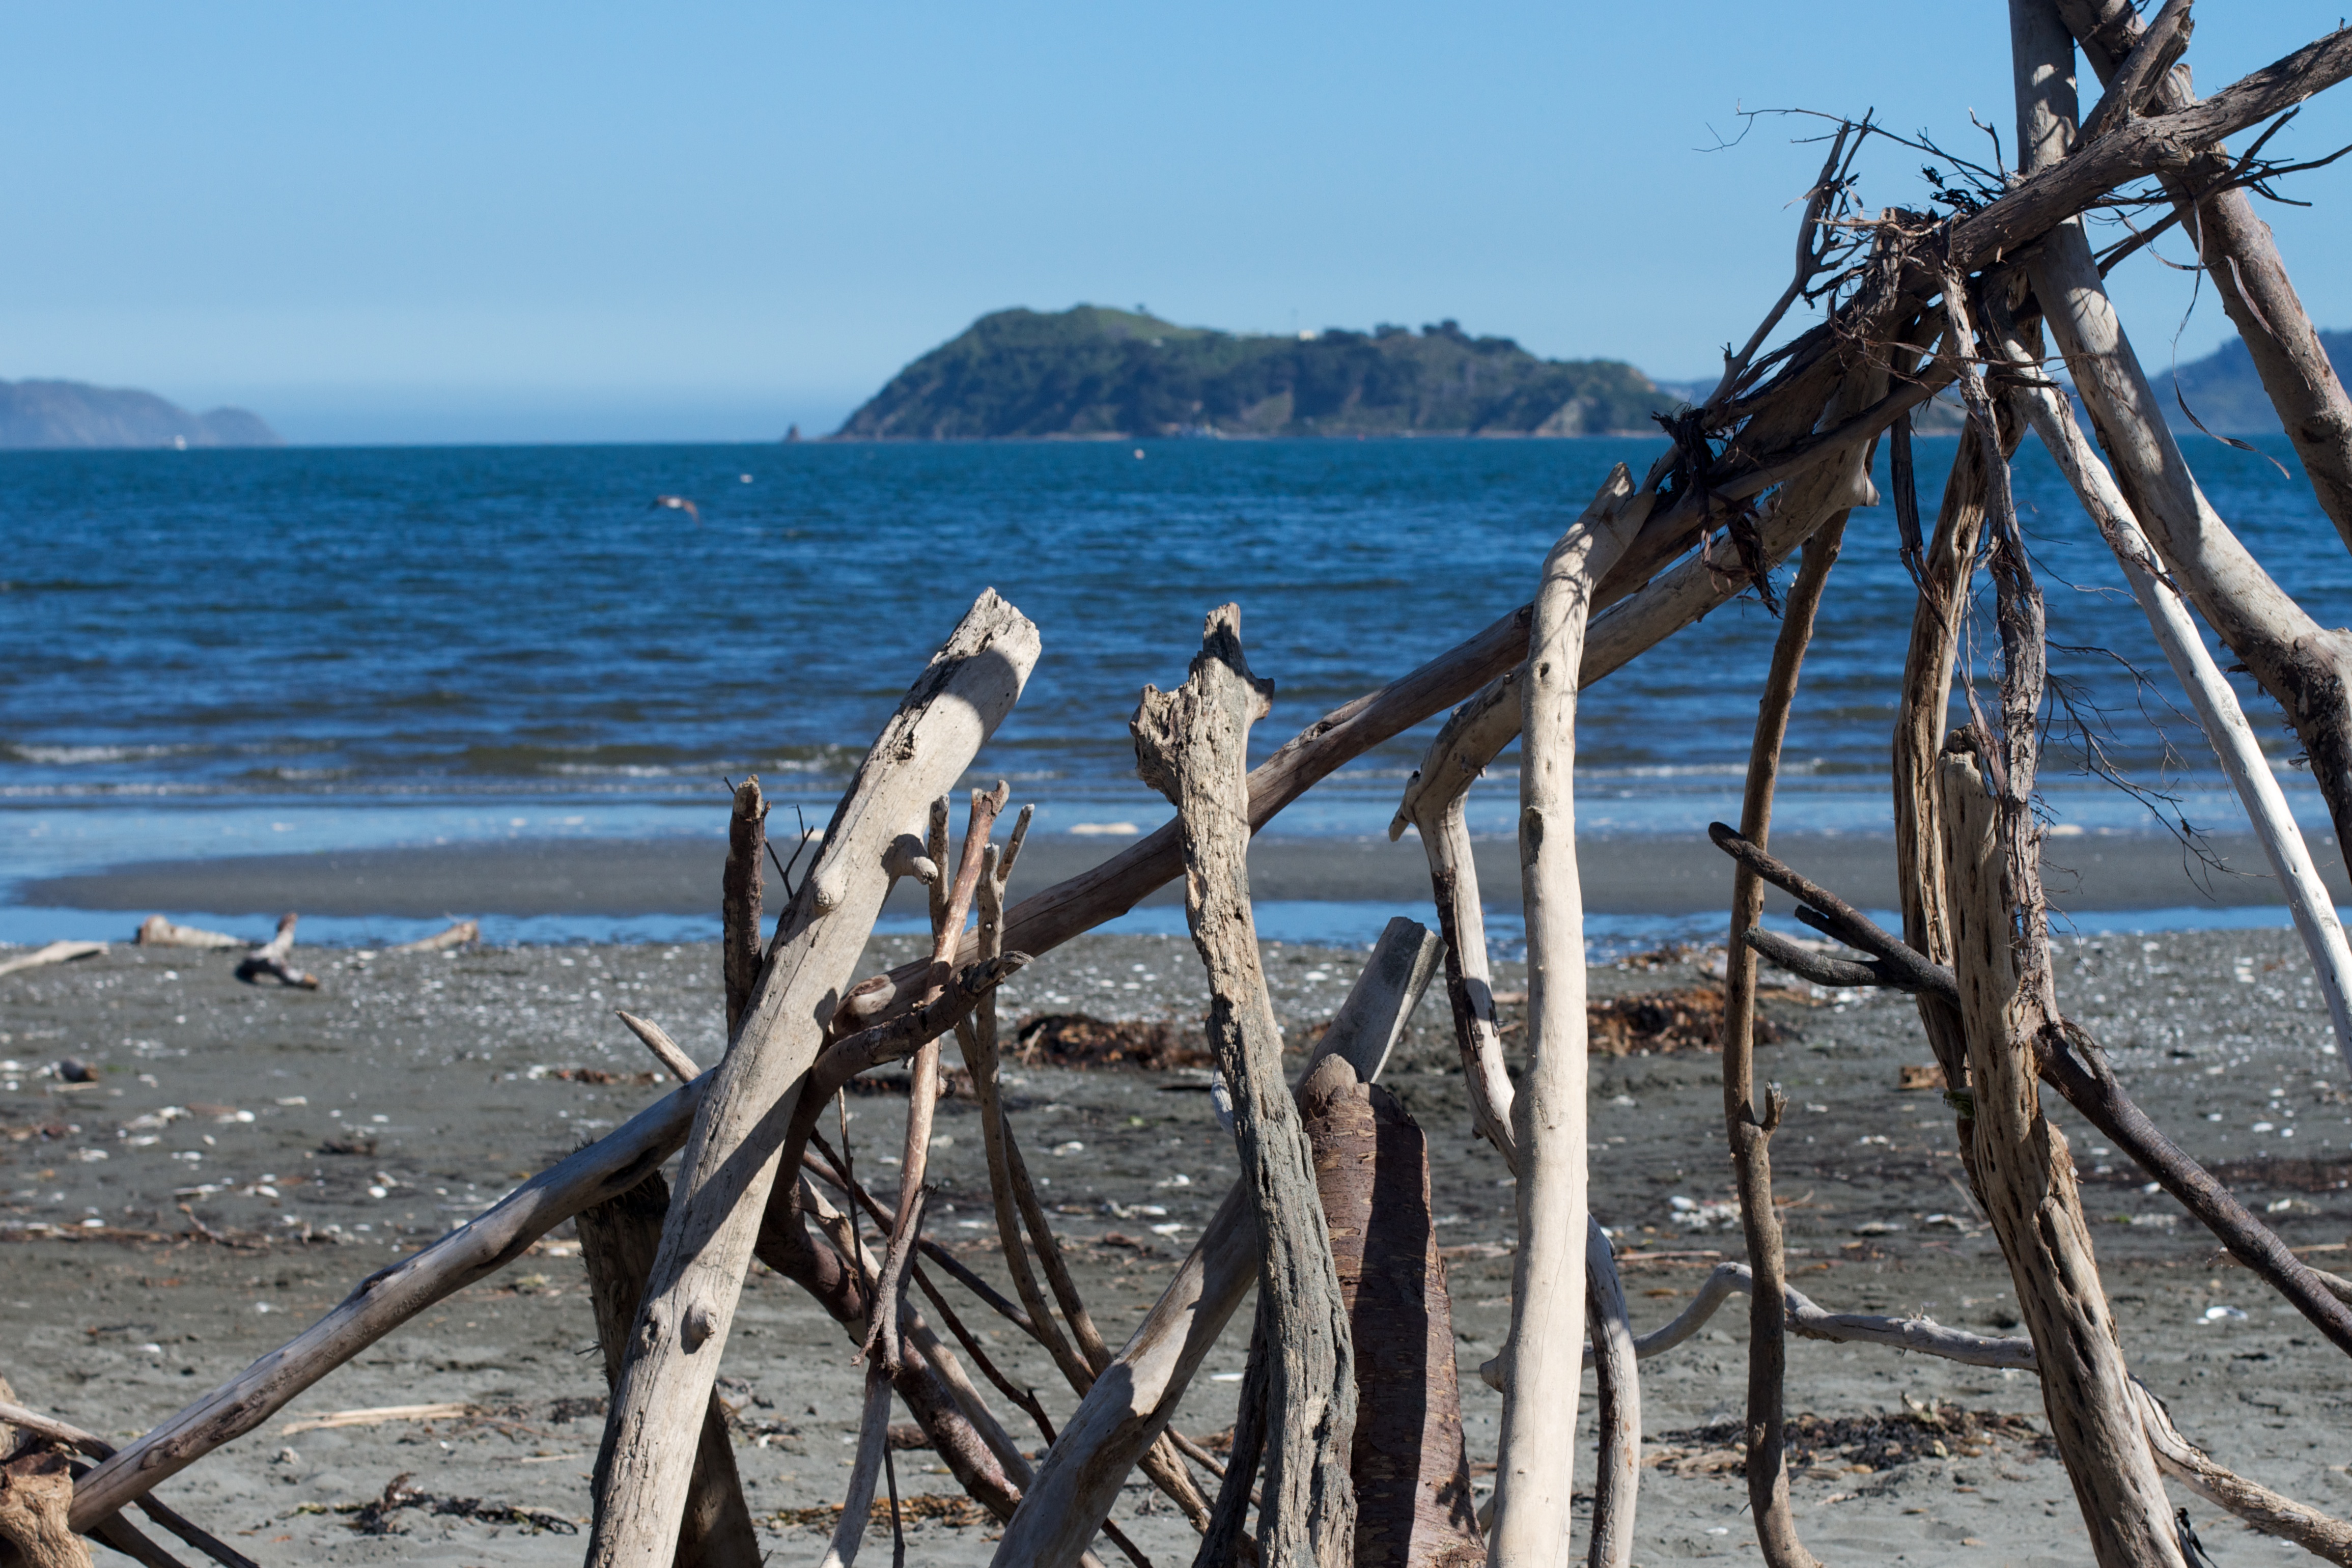
beach, sea, coast, sand, ocean, winter, shore, wind